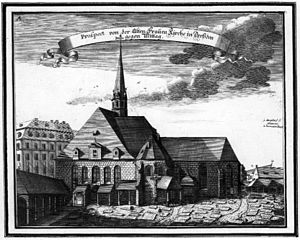
Frauenkirche (Dresden) / Restaurering
Frauenkirche er navnet på en markant evangelisk-luthersk kirke i Dresden, der med forskellige navne og forskellige kirkebygninger har en ca. 1000-årig historie. Kirken blev ødelagt under bombingen af Dresden i 1945, men blev fra 1994 til 2005 genopbygget i sin gamle udformning med gamle og nye sten. Kirken befinder sig på Dresdens Neumarkt, hvor der også står en statue af Martin Luther.